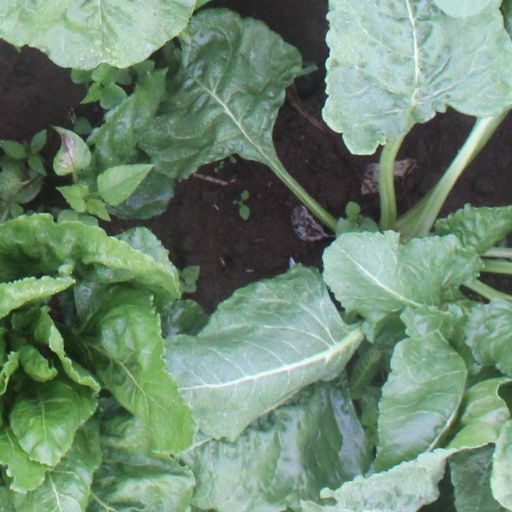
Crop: sugar beet